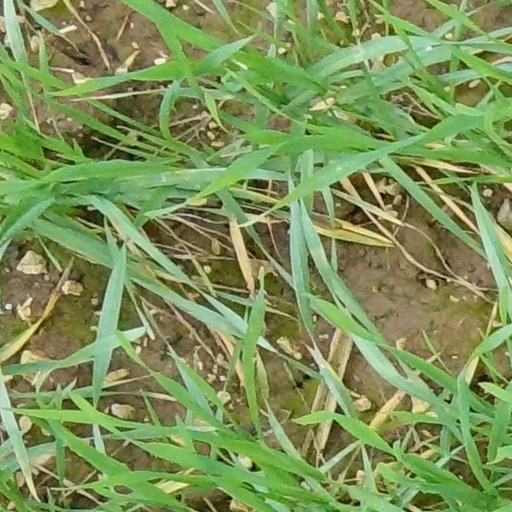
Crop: wheat